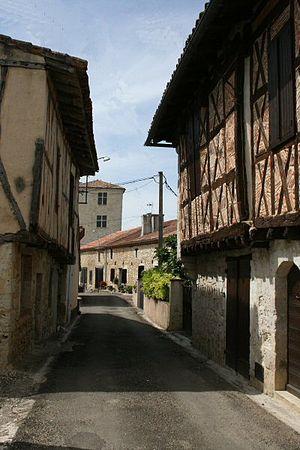
Maisons médiévales à colombages - Courrensan (Gers - France)
Courrensan est une commune française située dans le département du Gers en région Occitanie.